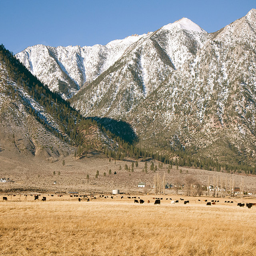
Prairie with snow capped mountains and some houses and cows
A meadow at the foot of snow-capped mountains
Cow in a field in front of snow covered mountains.
A mountain range in the background with snow on it and cattle grazing in the foreground.
A view of cattle with mountains in the background